Toledo, Spain

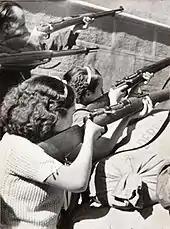
Republican militia women besieging the Alcázar, controlled by the Nationalist faction

The mass arrival of deported unruly Moriscos from Granada ('moriscos nuevos') in Toledo and its lands (6,000 arrived to the city only, at least temporarily) in the wake of the Alpujarras rebellion posed a formidable logistic challenge, and the uneasy preexisting system of social relations between the "moros viejos" ('old Moors') and the Old Christians was disrupted. By and large, Granadan new Moriscos were subject to xenophobic abuse and became stigmatised as bloodthirsty and sacrilegious.